SS Admiral Nakhimov

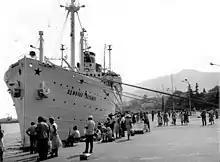
The liner Admiral Nakhimov at the pier in the port of Yalta a day before the disaster

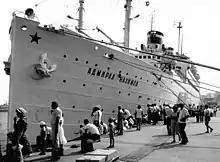
The liner Admiral Nakhimov in the Yalta port a day before the disaster

At 10:00 p.m. Moscow Time on 31 August 1986, "Admiral Nakhimov" sailed from Novorossiysk en route to Sochi, its next stop. There were 888 passengers and 346 crew members aboard. Most of the passengers were Ukrainian, with the remainder from Russia, Moldova, and other parts of the then Soviet Union. The captain of the ship was Vadim Markov.